Question: Please indicate a possible affordance area of the couch that can be used for sitting
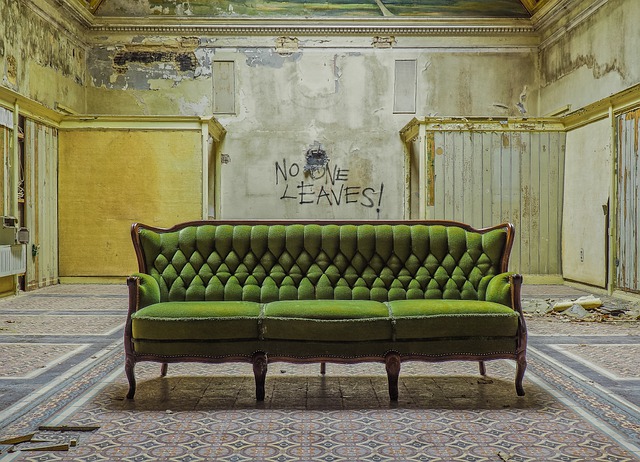
Answer: [132.5, 293.5, 521.5, 340.5]